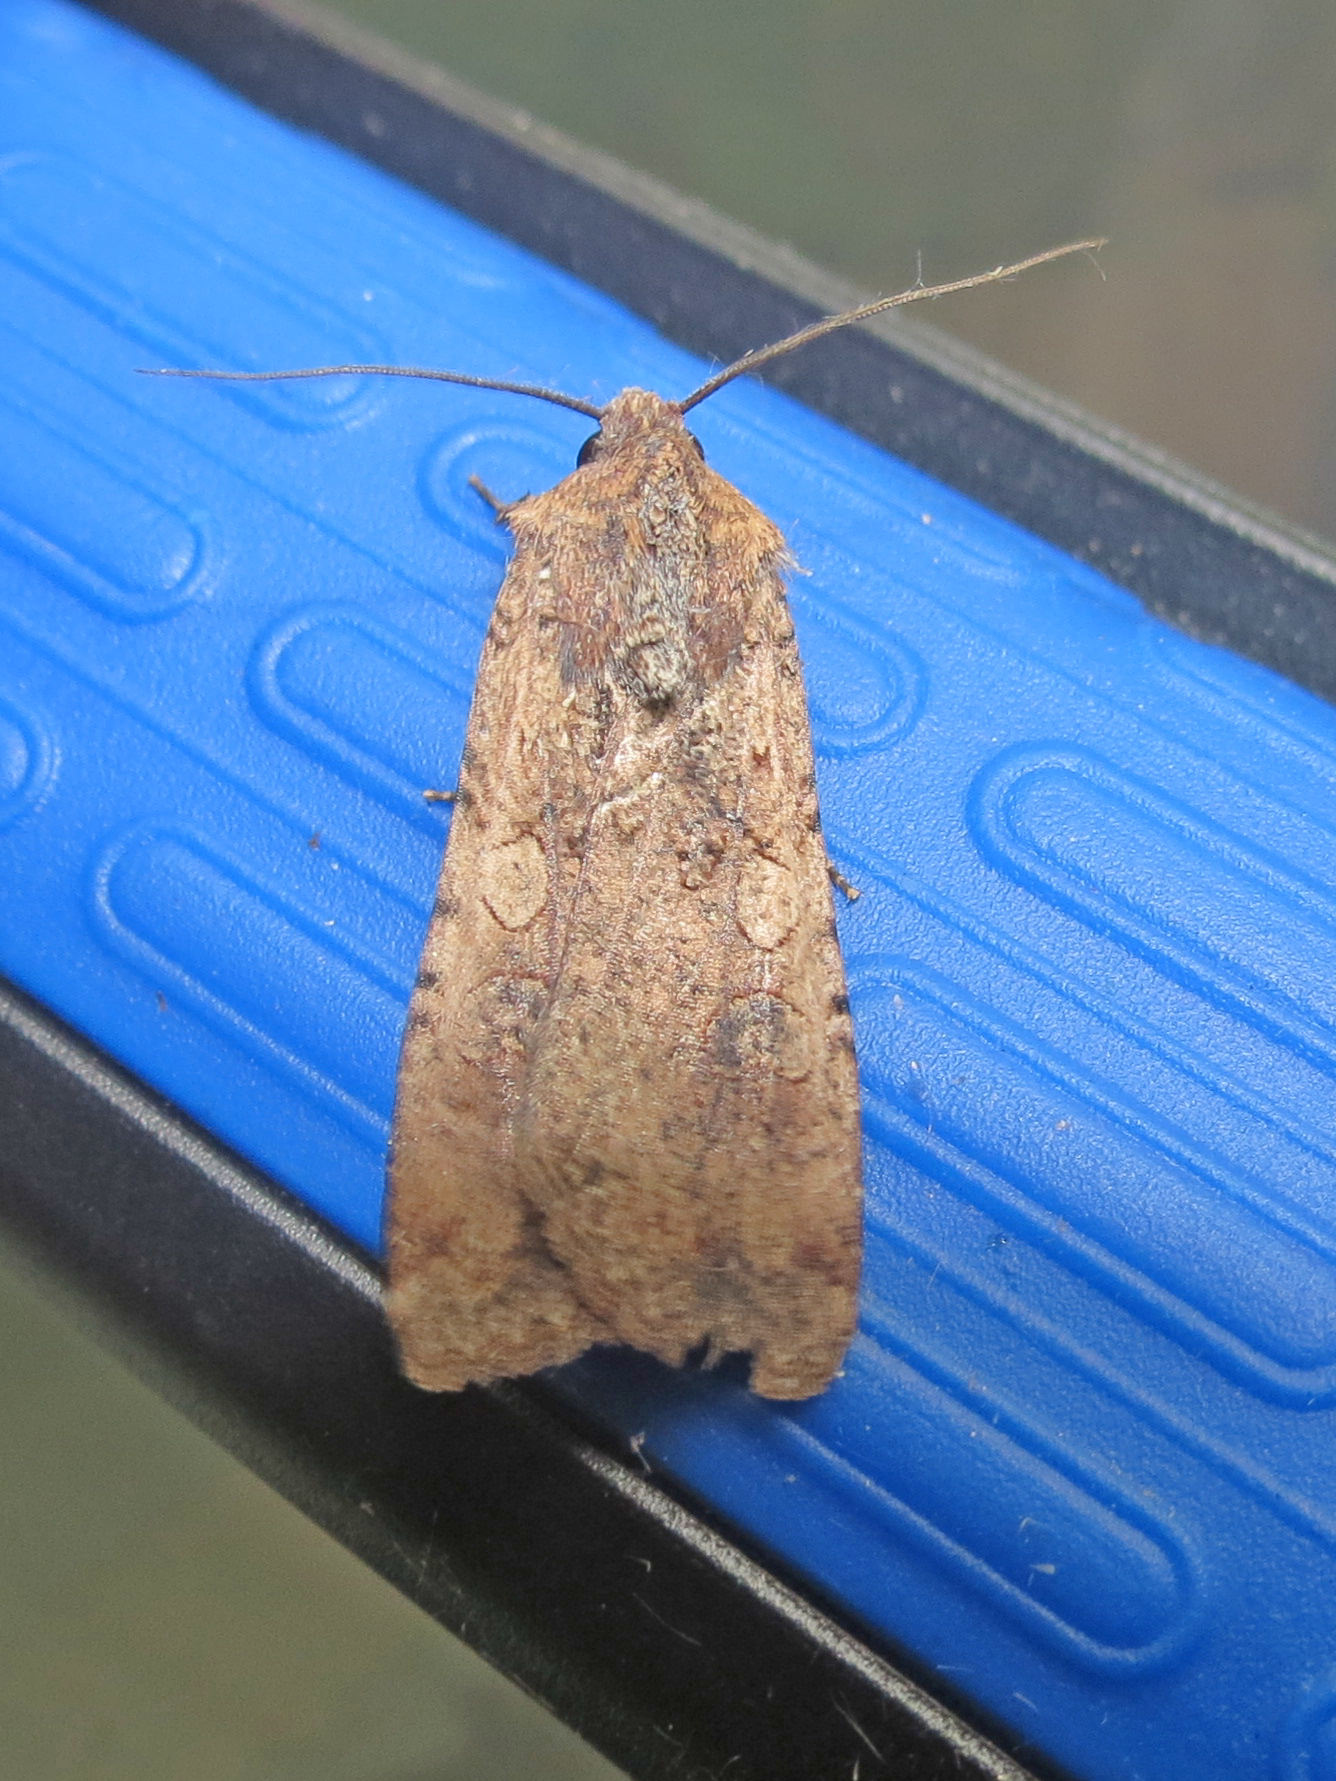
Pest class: cutworms